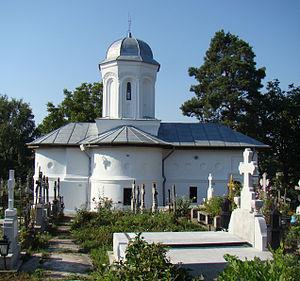
Voluntari est une ville de Roumanie ayant en 2011 une population de 42 944 habitants.